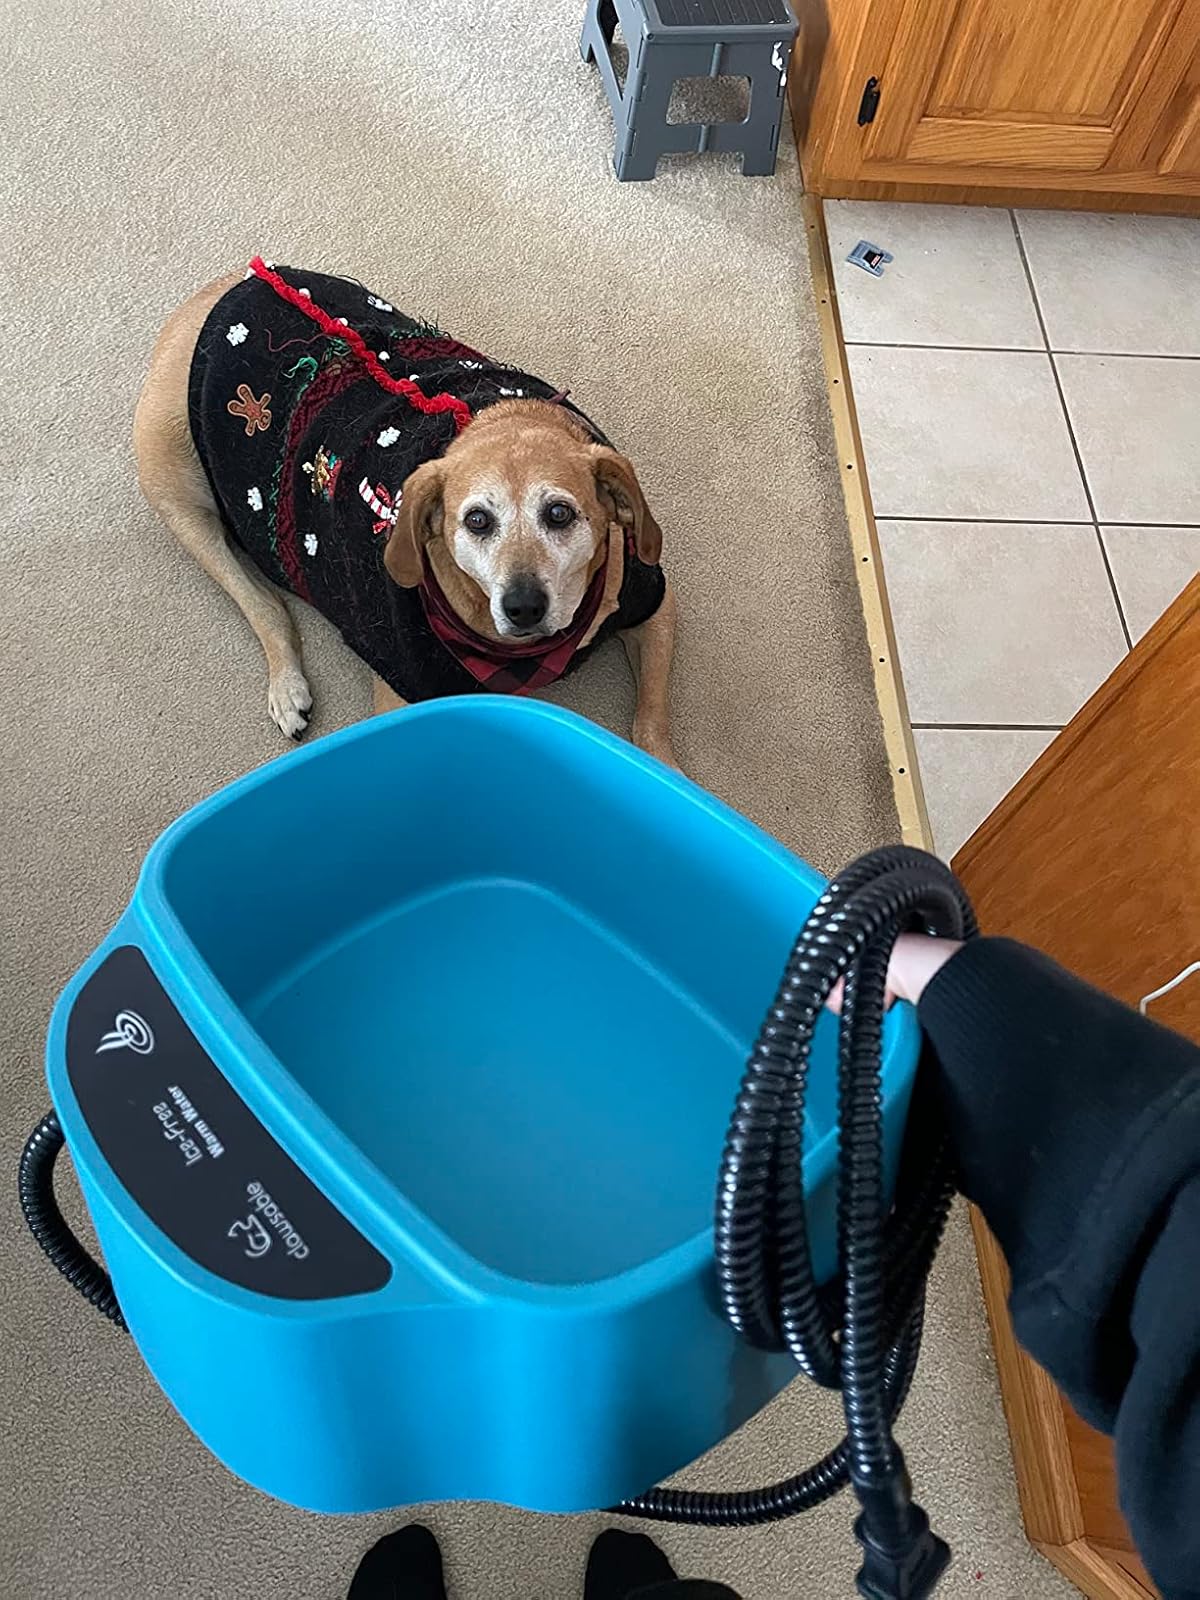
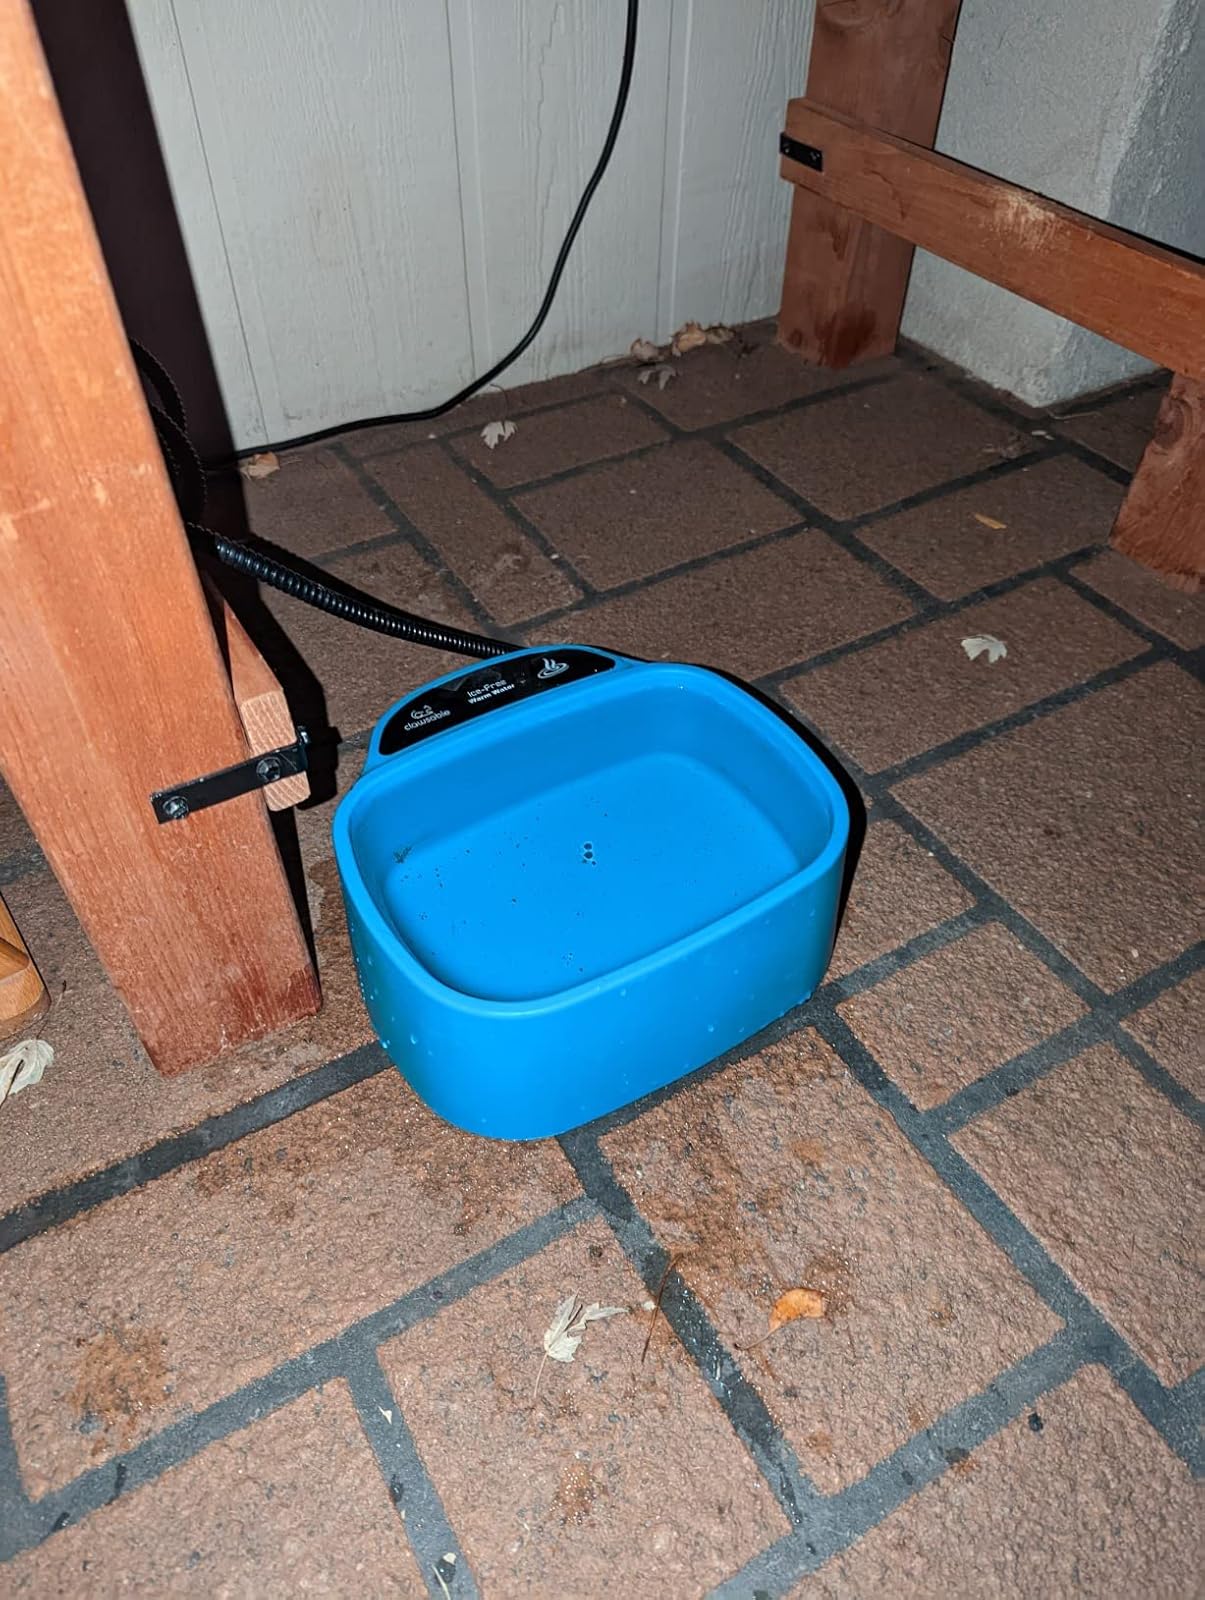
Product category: items_bowl
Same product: yes